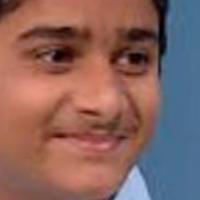
Age group: age 11-20